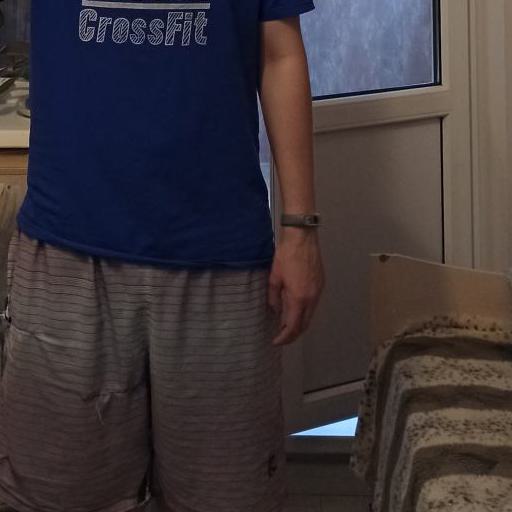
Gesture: no_gesture